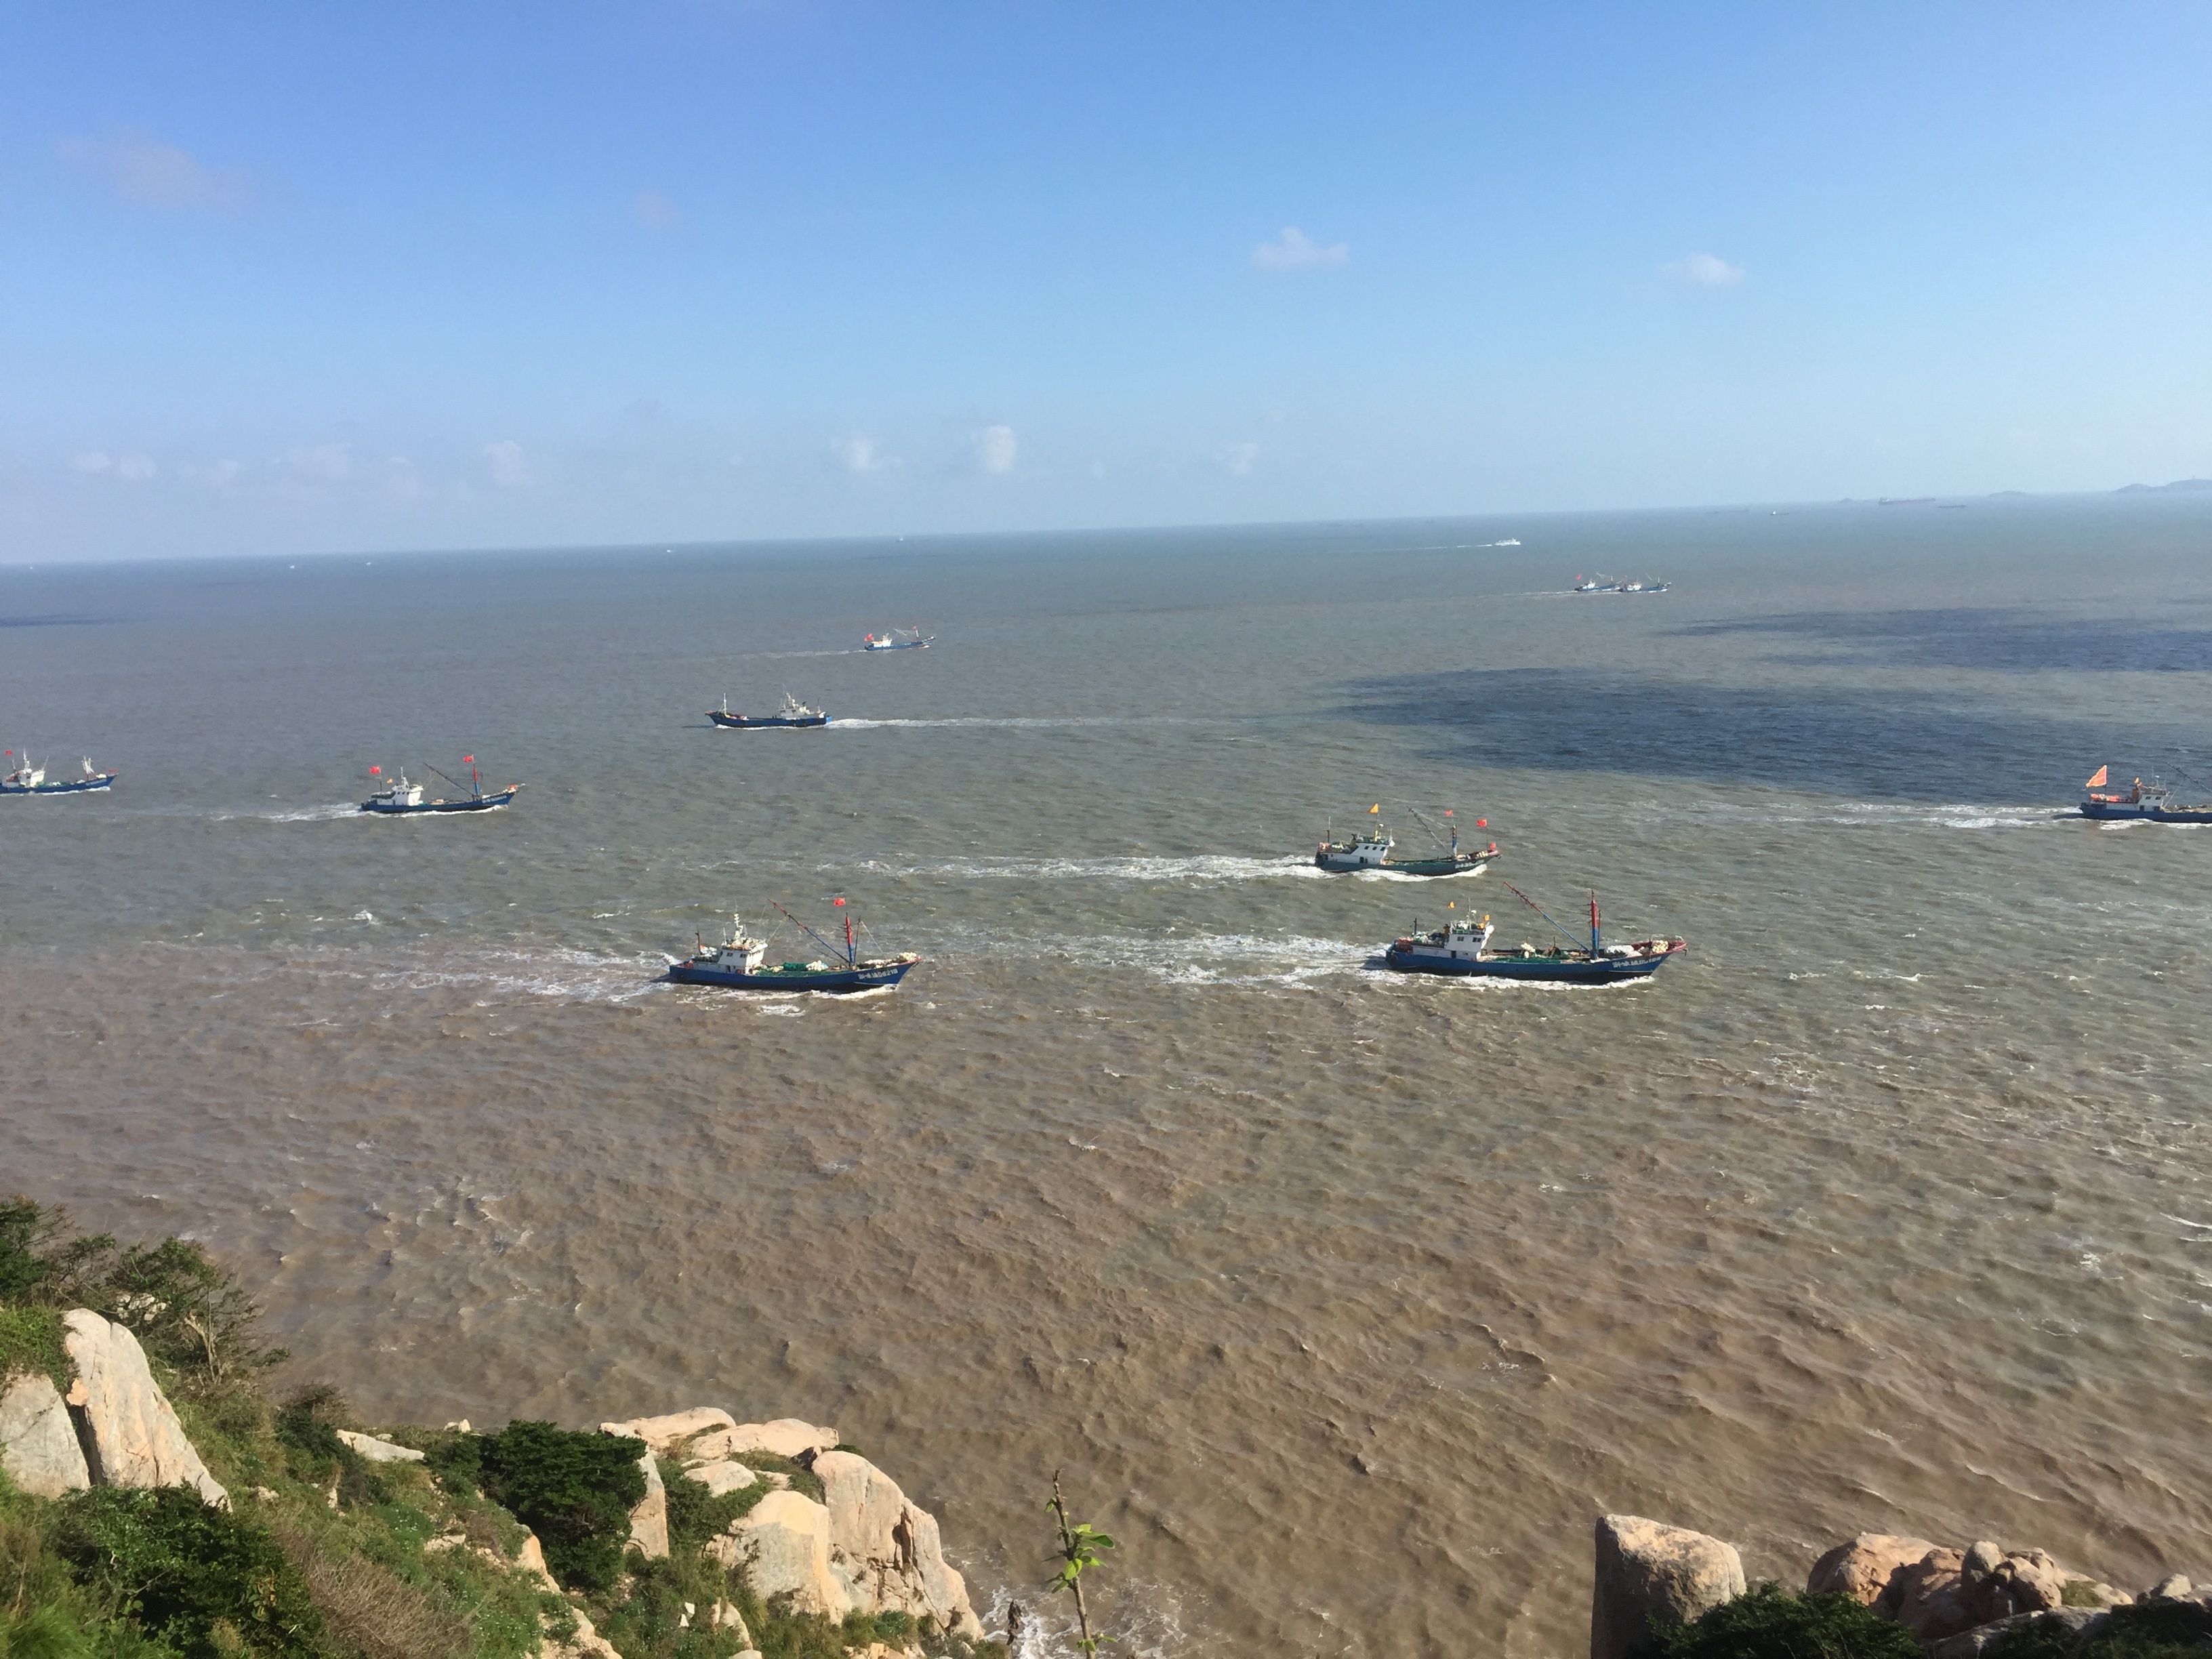
scenery, coast, sea, beach, ocean, coastal and oceanic landforms, shore, cape, bay, sand, headland, terrain, promontory, landscape, vehicle, tourism, vacation, wave